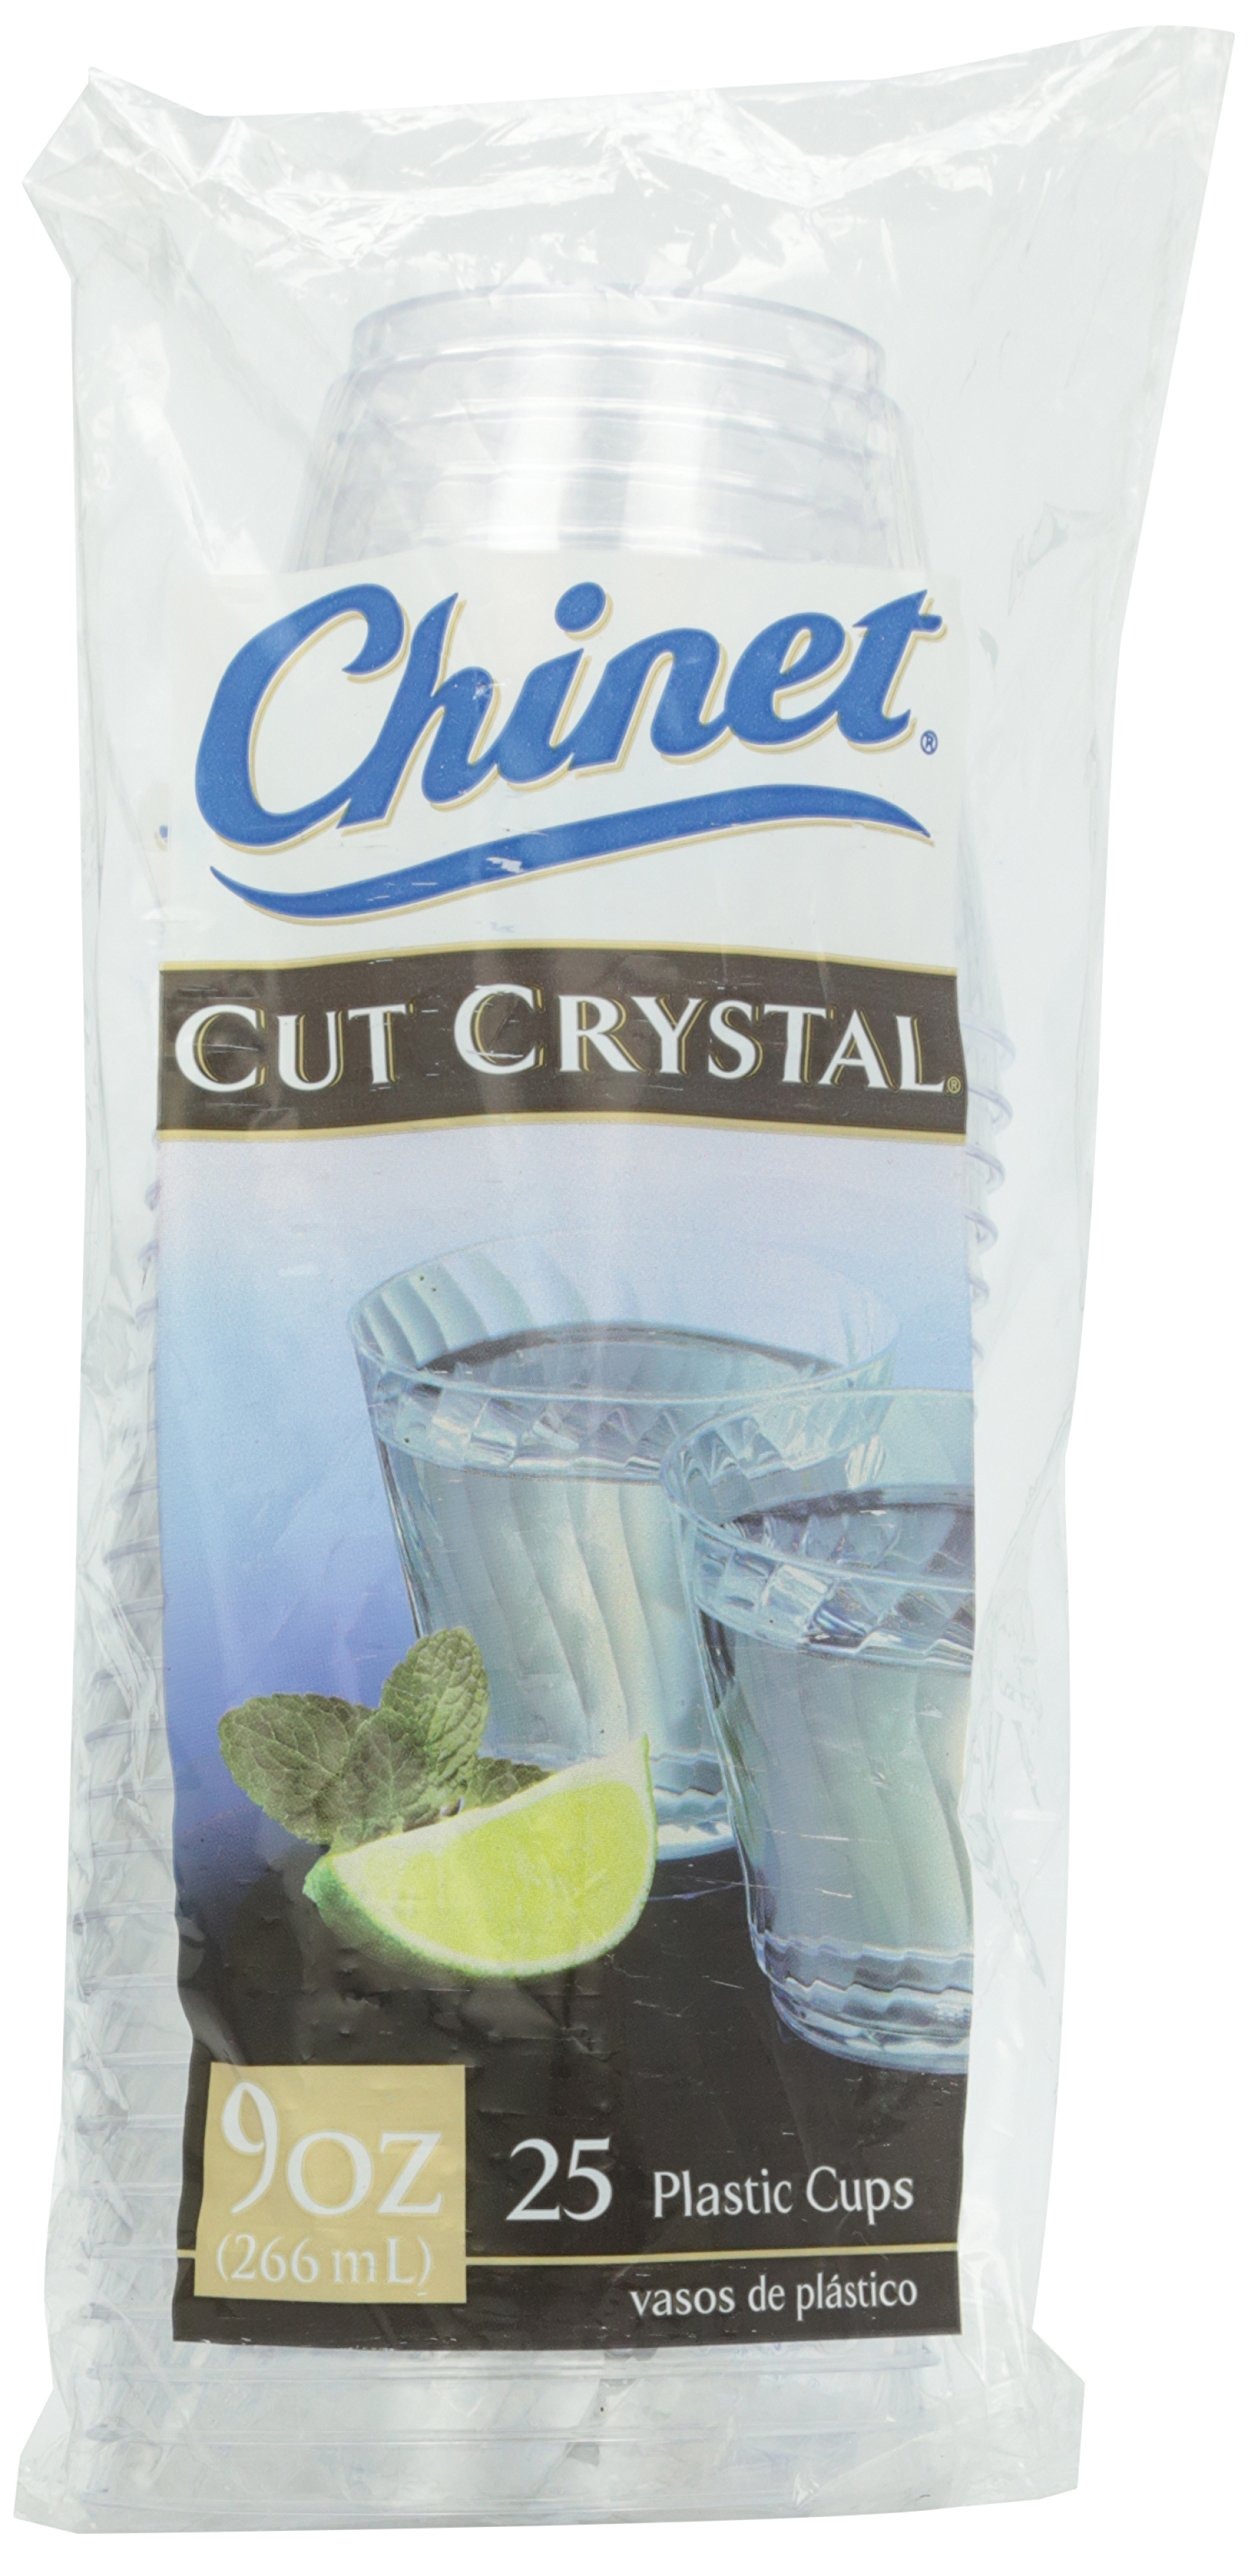
Item Name: Chinet Cut Crystal Cups, 25 ct
Bullet Point 1: Elegant Swirl Design
Bullet Point 2: Perfect for Entertaining
Bullet Point 3: Durable Plastic
Value: 25.0
Unit: Count

Price: 7.935